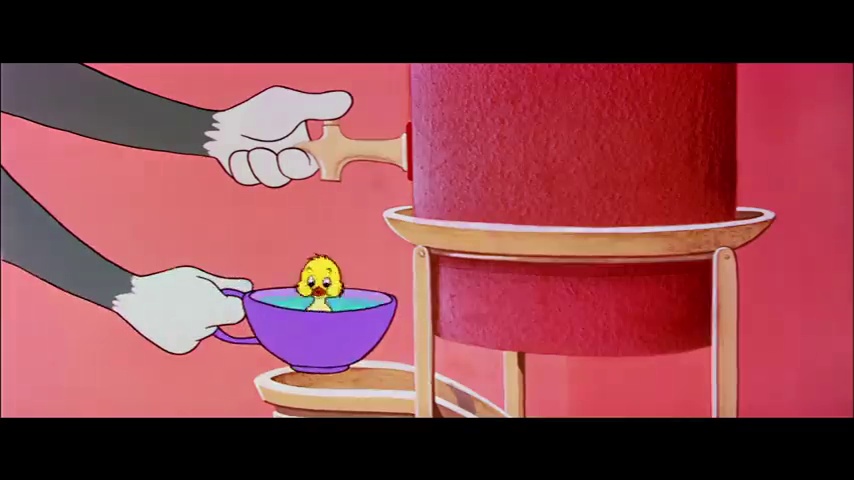
Portrait style: Cartoon Portrait